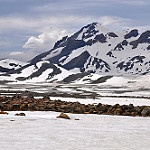
Scene: Outdoor